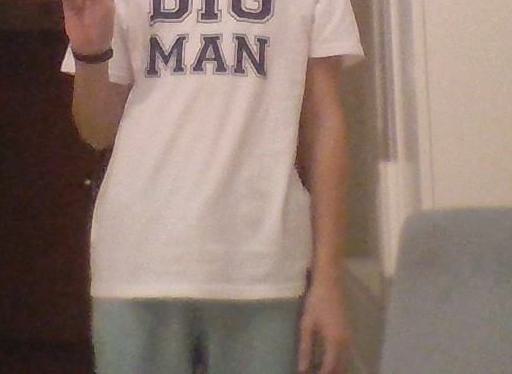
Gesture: no_gesture